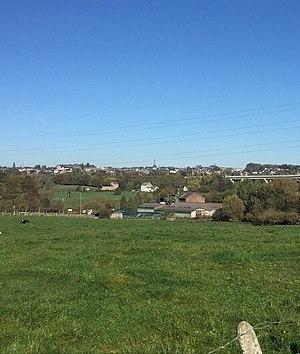
Paysage de la colline de la ville de Herve.
Le pays de Herve ou plateau de Herve est une région naturelle de Belgique située dans l'Entre-Vesdre-et-Meuse, en province de Liège, typique par son bocage ancien.